Obsidian (1986 video game)

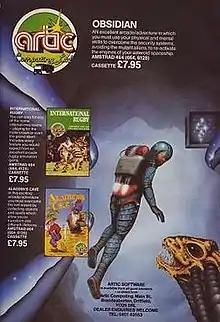
Artic Computing advert with "Obsidian" artwork as the main image

Obsidian is an action-adventure computer game for the Amstrad CPC personal computer published by Artic Computing in 1986. The game is set on the titular space station located within the centre of an asteroid, which is out of control and drifting towards a black hole. The player must guide an astronaut with a jet pack around the station and re-activate its engine shields to prevent the Obsidian's destruction. This involves collecting items and using them to solve puzzles, while avoiding the Obsidian's reactivated security systems.